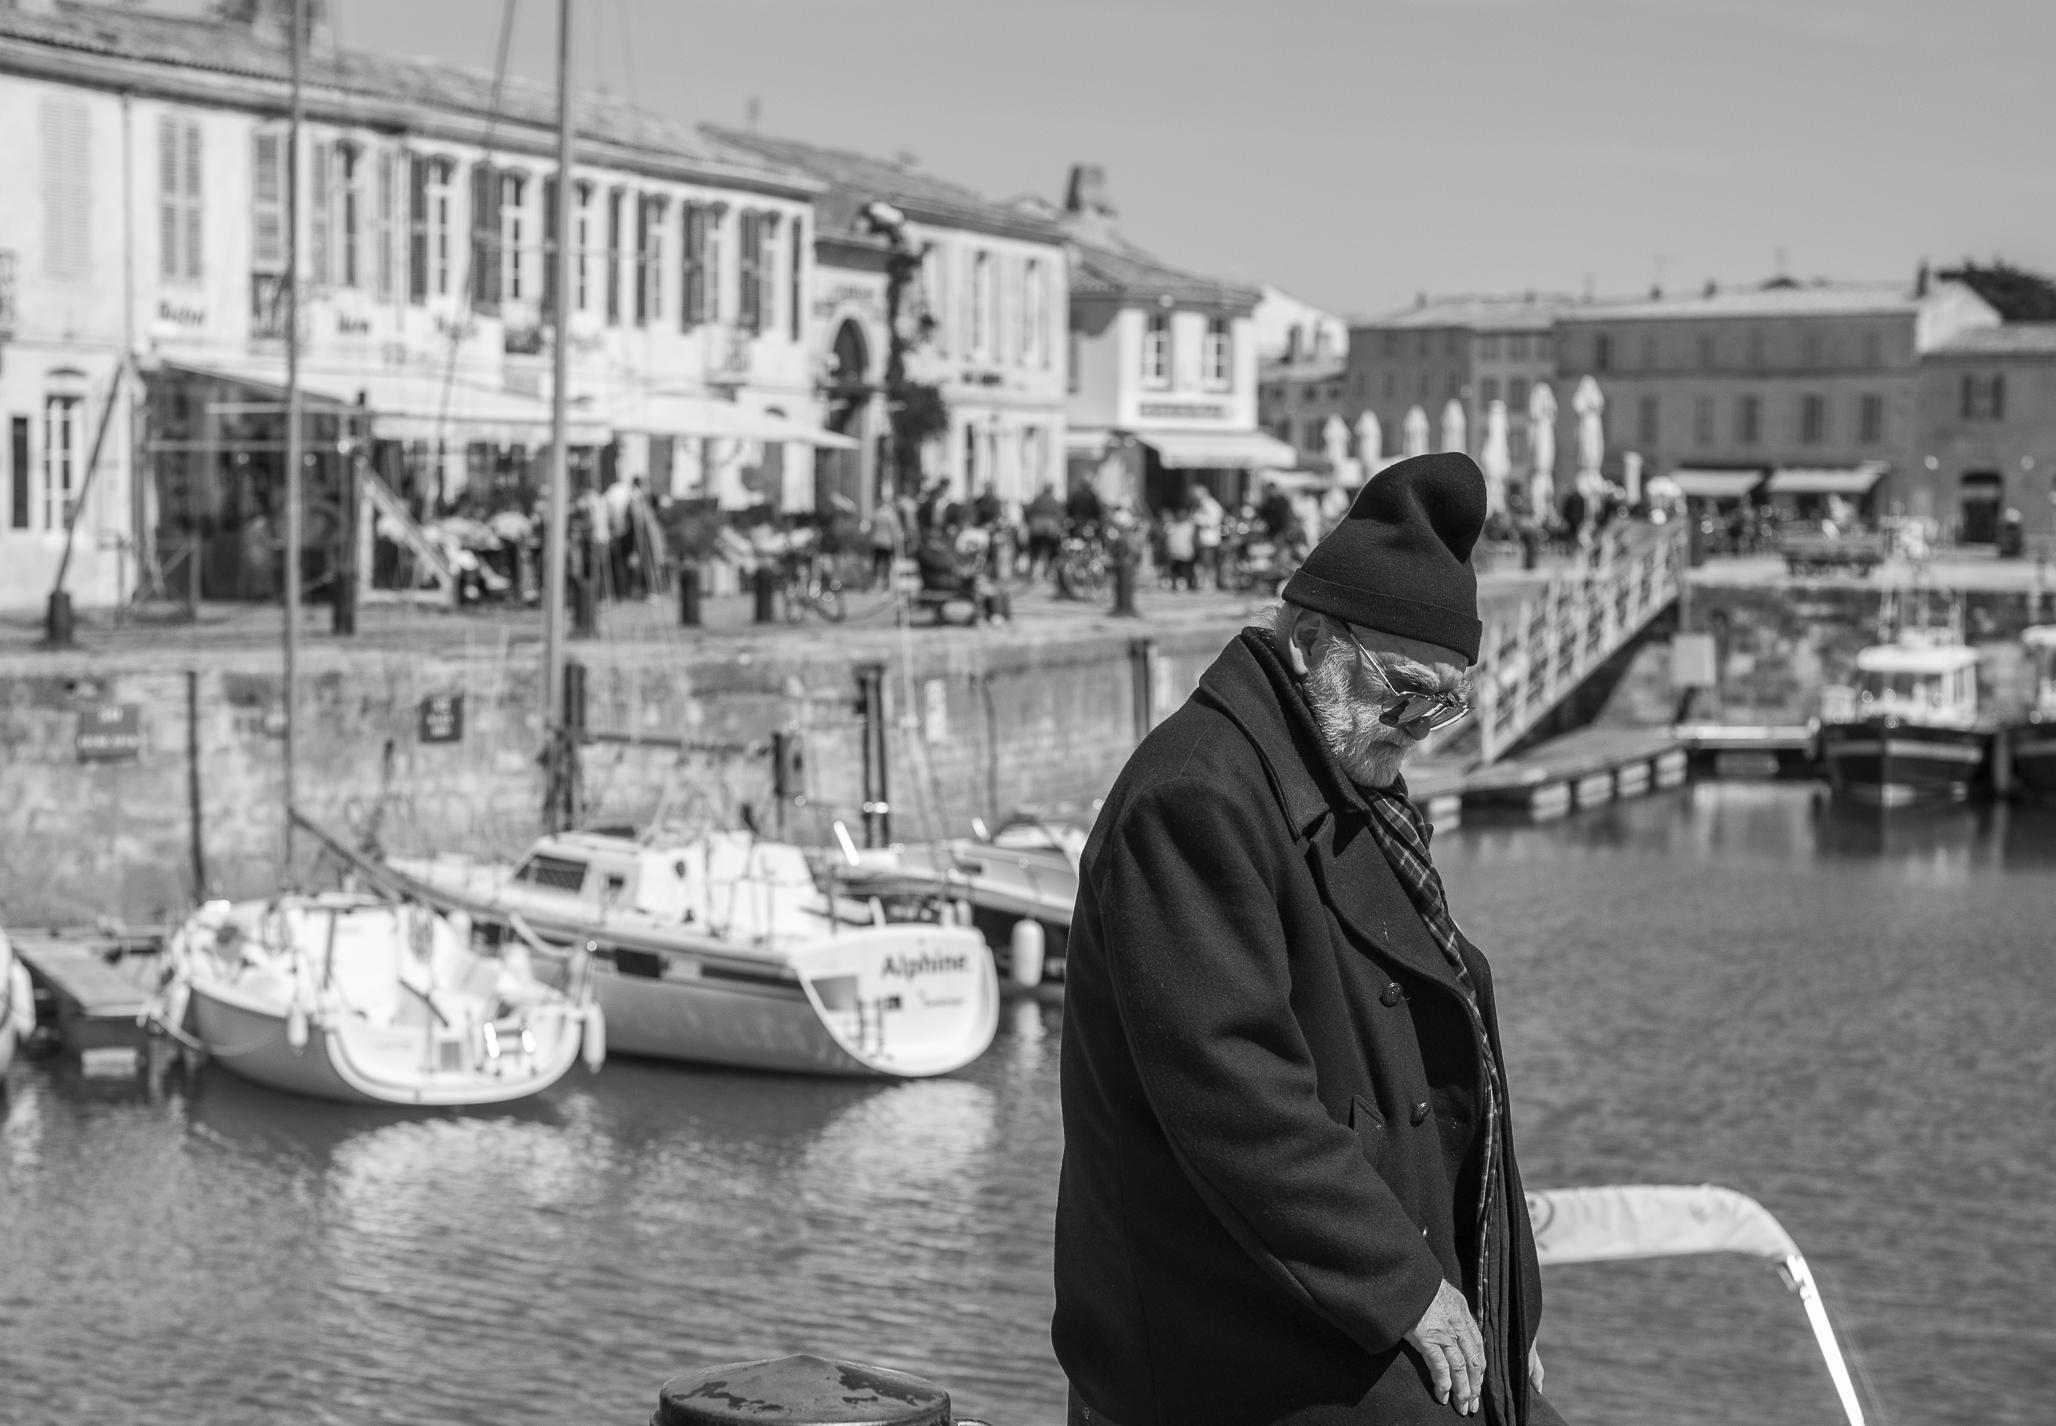
dock, black and white, street, alone, france, europe, portrait, vehicle, port, nikon, monochrome, waterway, bw, mer, infrastructure, bateau, nikkor, d750, nb, penses, curuyann, personne, stmartinder, vieuxloupdemer, monochrome photography